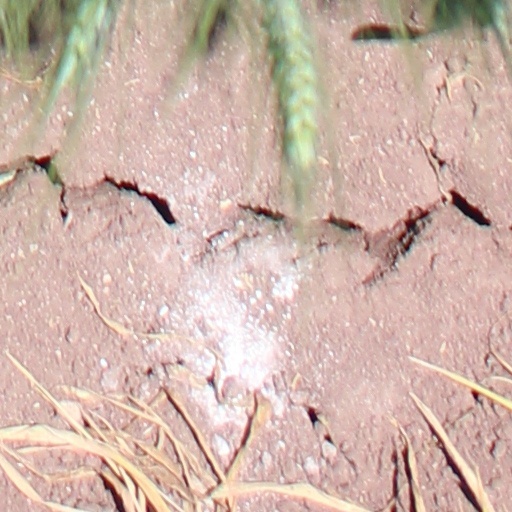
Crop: wheat